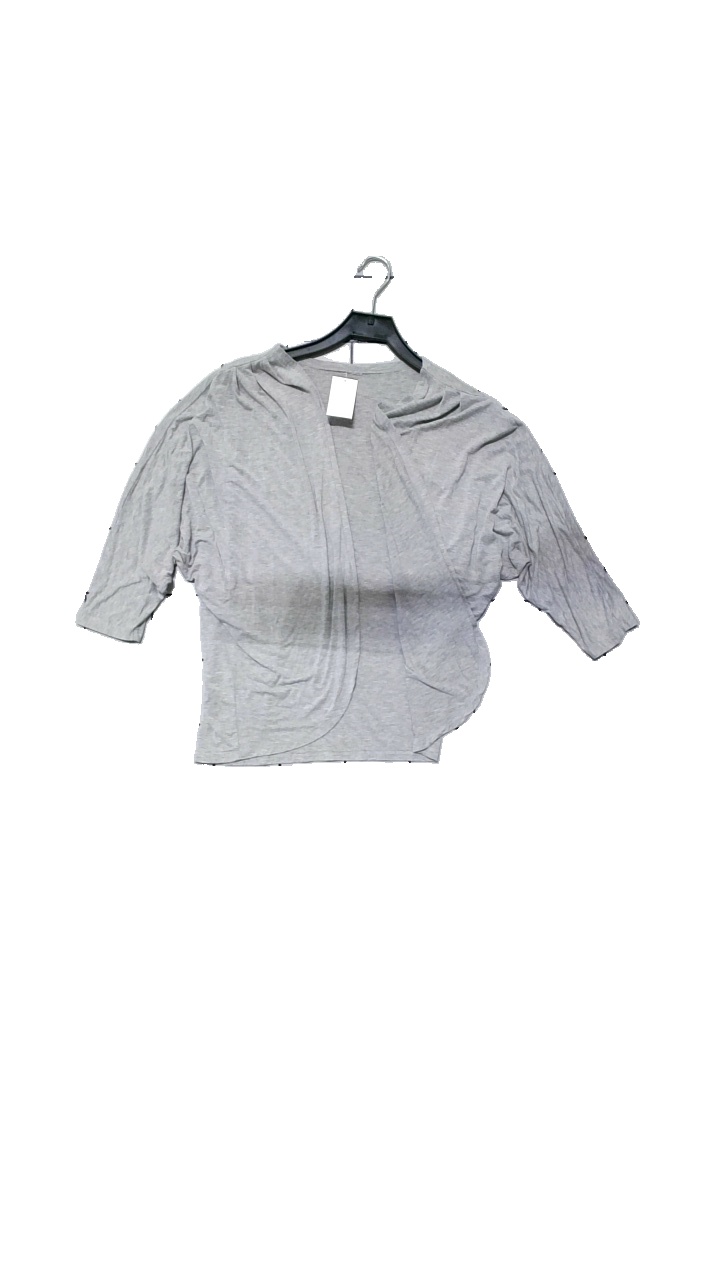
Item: Top (Ladies)
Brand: Missing
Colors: Grey
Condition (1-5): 3
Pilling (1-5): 2
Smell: Minor
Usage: Reuse
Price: <50